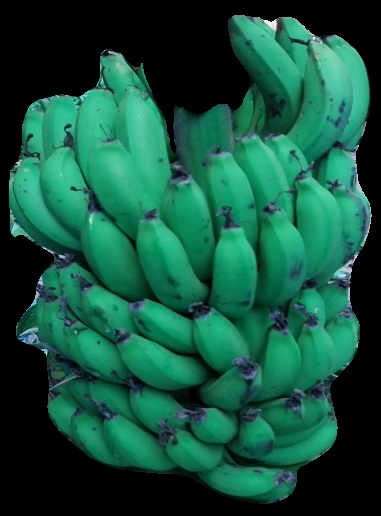
Variety: pachbale
Grade: grade2